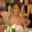
Label: woman